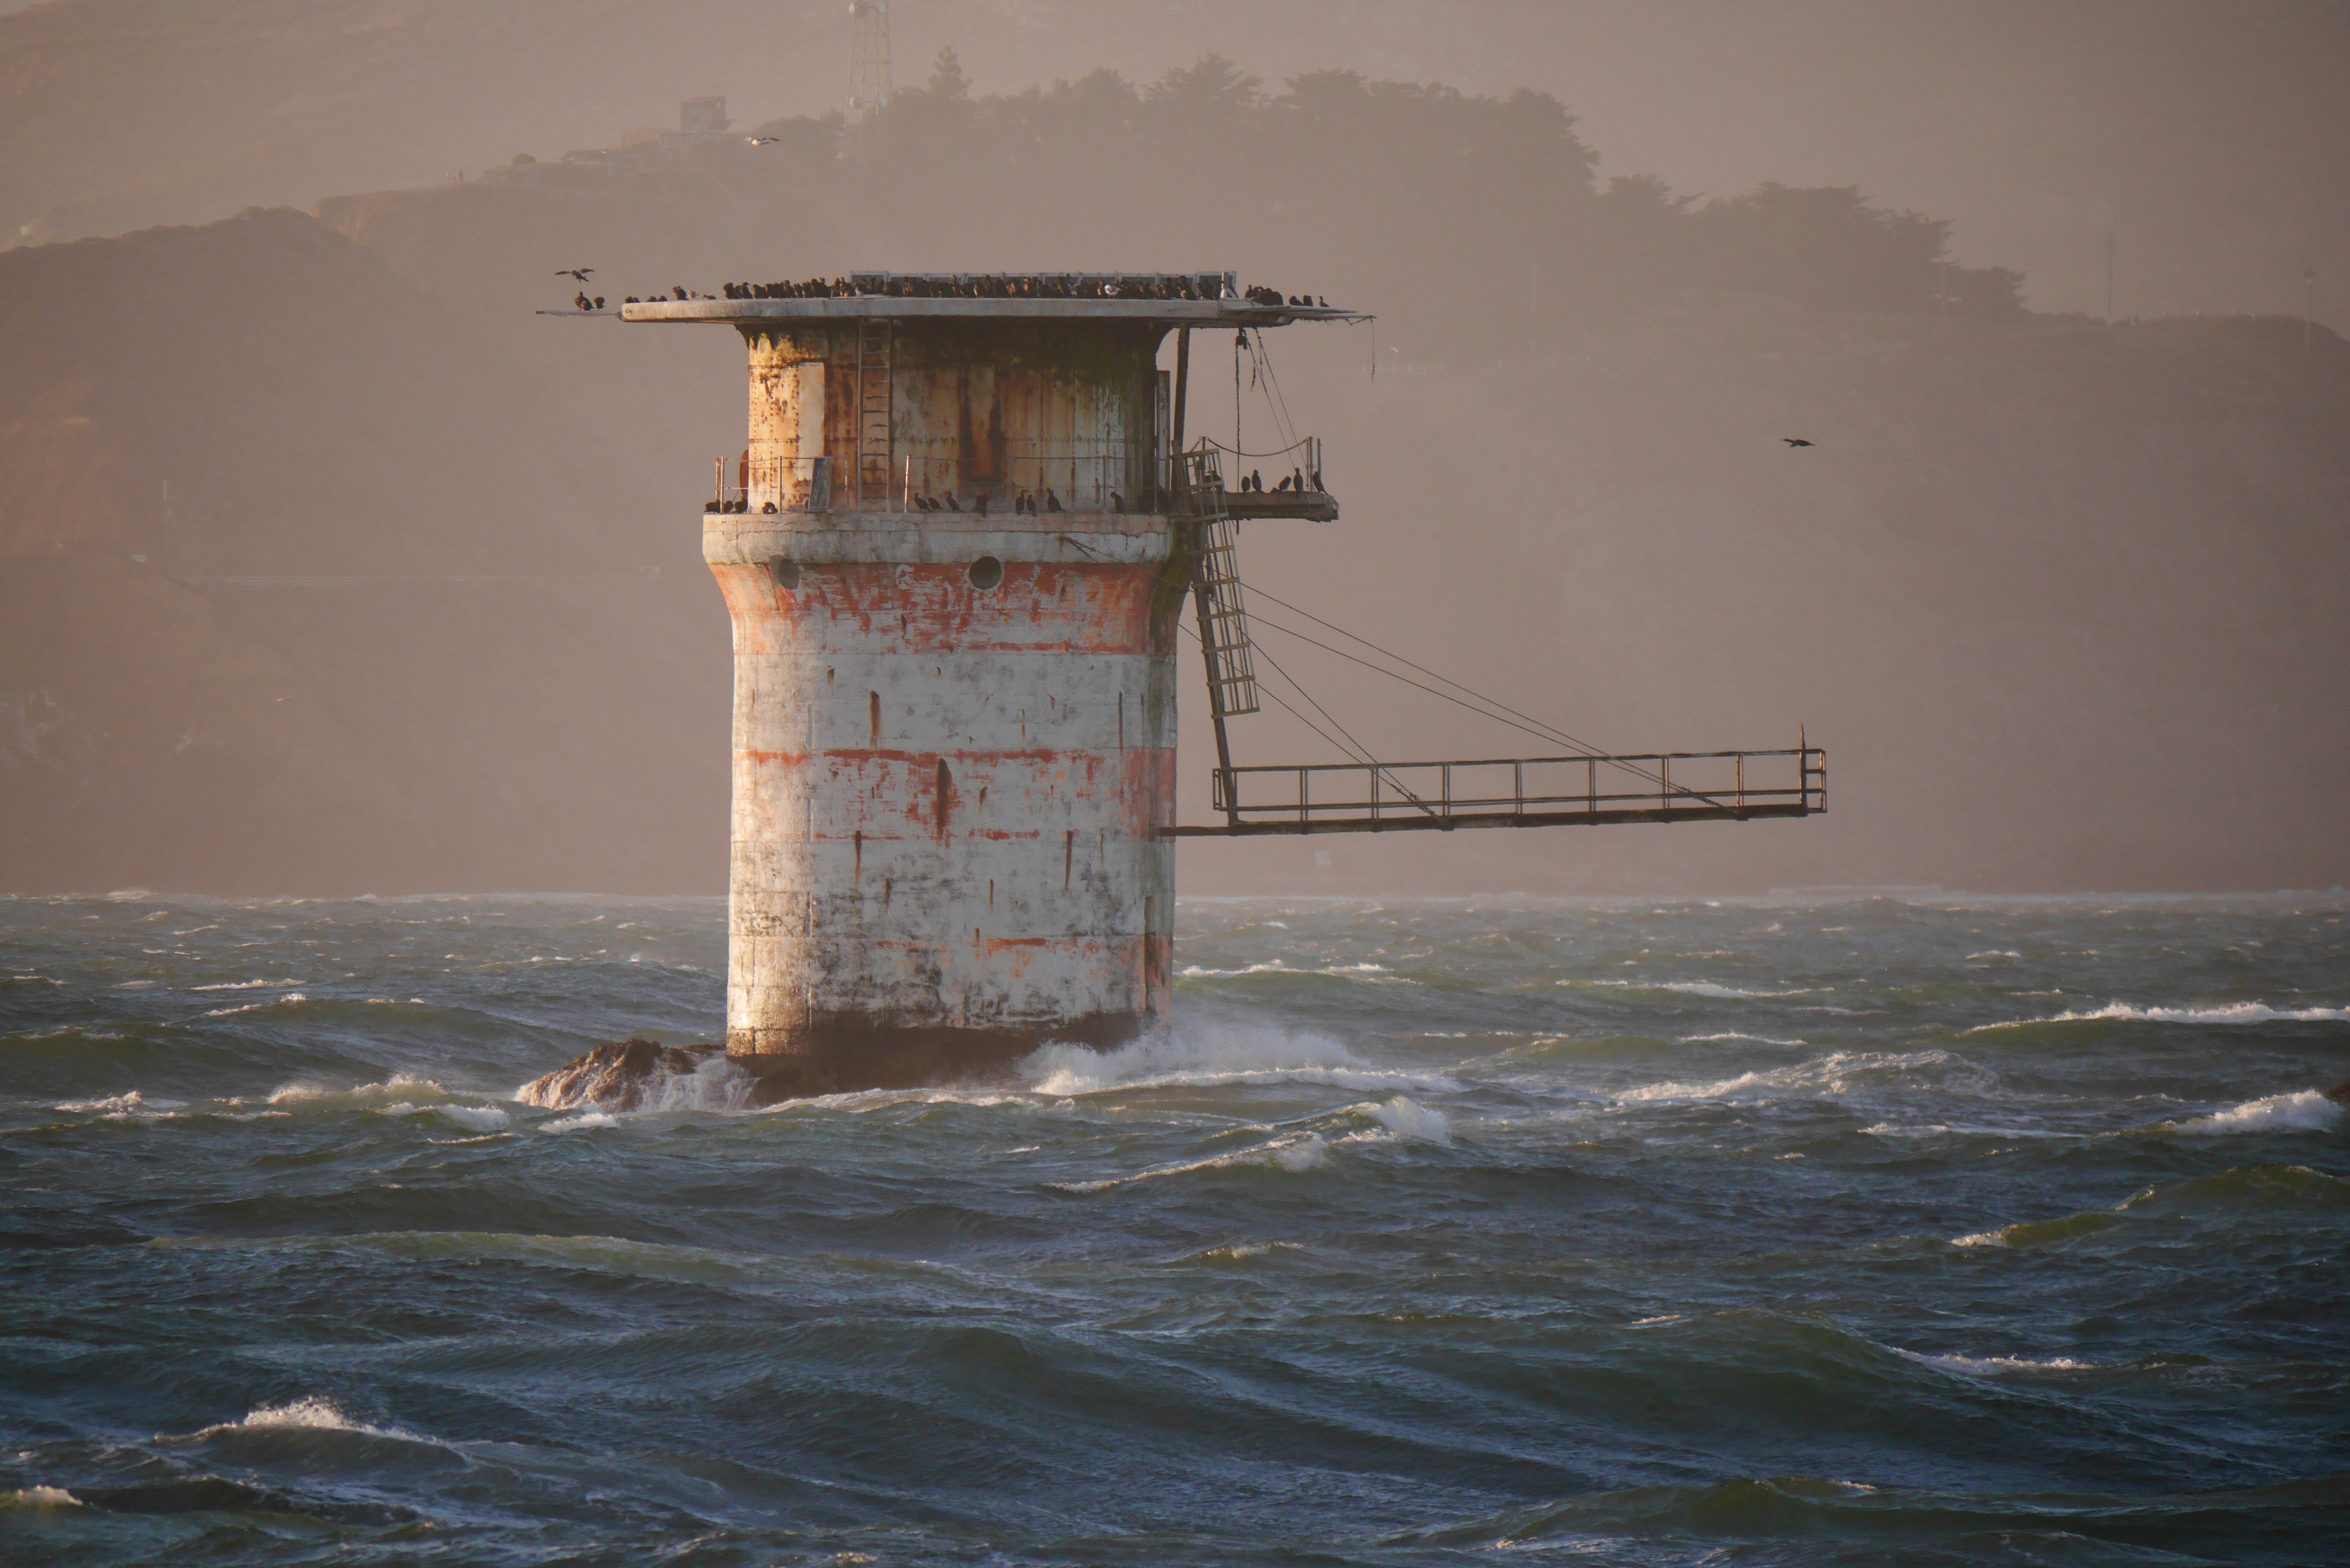
sea, coast, water, ocean, lighthouse, wave, wind, pier, tower, weather, breakwater